Death of Annie Ee

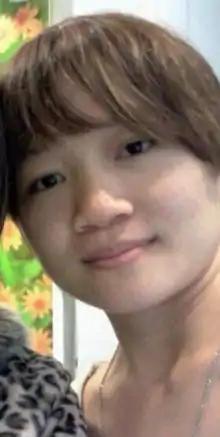
Annie Ee, the victim of abuse

Annie Ee Yu Lian (余玉莲 Yú Yùlián; – 13 April 2015) was a Singaporean waitress who was abused for eight months before she died on 13 April 2015 at the age of 26. Ee's abusers were her 31-year-old childhood friend, Tan Hui Zhen (陈惠珍 Chén Huìzhēn), and Tan's 38-year-old husband, Pua Hak Chuan (潘学泉 Pān Xuéquán), who were both her flatmates in the couple's four-room Woodlands flat. The cause of death was certified to be acute fat embolism as a result of the beatings Ee received from Tan and Pua. It was also revealed that Annie Ee had an intellectual disability, which was one of the factors (besides the cruelty and extent of injuries) behind the public outcry against the couple.